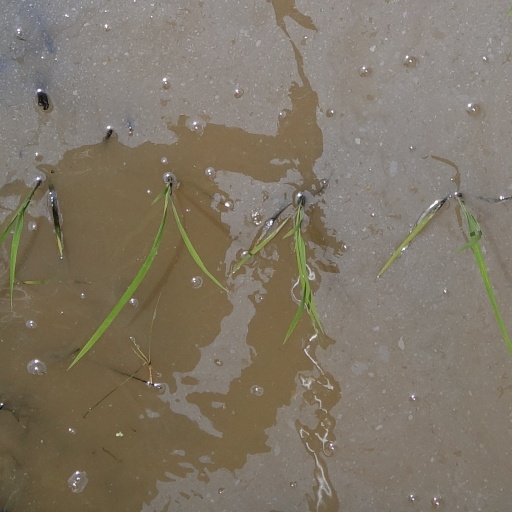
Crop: rice